William Wallace Kimball

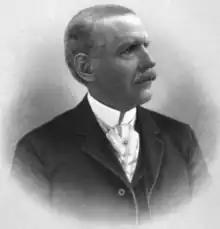

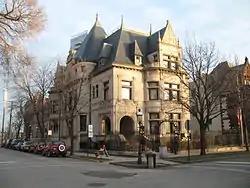
Kimball's house at 1801 S. Prairie Avenue was the long time headquarters for the United States Soccer Federation.

William Wallace Kimball (1828–1904) was a Chicago businessman and industrialist who founded the W. W. Kimball Company, a piano manufacture that would later become Kimball International.